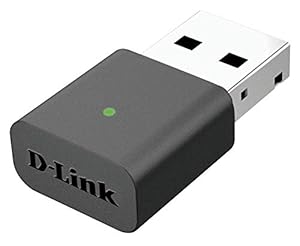
D-Link DWA-131 300 Mbps Wireless Nano USB Adapter (Black)
Category: Computers&Accessories
Price: 507 (list price: 1208)
Rating: 4.1 (8,131 ratings)
About this product: Connects your computer to a high-speed wireless network|Supports WPA/WPA2 wireless encryption to help prevent outside intrusion and protect your personal information from being exposed.|3 Year Brand Warranty|2.4Ghz frequency band (300mbps)|2 fixed internal Wi-Fi antenna|N300 MIMO Wi-Fi USB Adapter|This is a plug and play device with generic configuration|Compatible with all CCTV DVRs